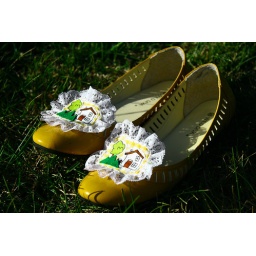
snail shoes or dragging my house all around